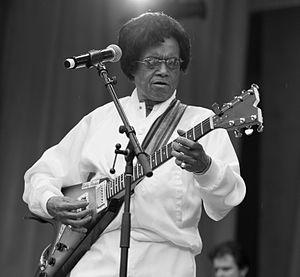
Robert Lee Parker, dit Bobby Parker, né le 31 août 1937 à Lafayette, Louisiane, et mort le 31 octobre 2013 à Bowie, Maryland, est un guitariste et chanteur américain de blues.